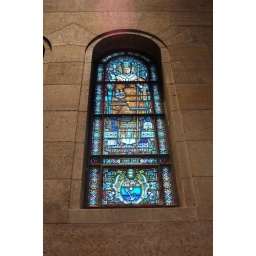
Stained glass in the cathedral, one window of many. Beautiful.